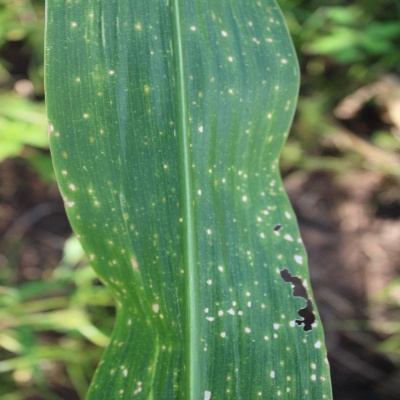
Crop: Maize
Condition: leaf spot